Brazil–Lebanon relations

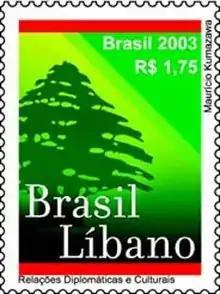
Stamp commemorating Brazil-Lebanon relations

In 1877, Emperor Pedro II of Brazil visited Beirut, which was then part of the Ottoman Empire. The first Lebanese migrants to arrive to Brazil was in 1882, with the majority of them being Maronite Christians from Mount Lebanon. In 1920, Brazil opened a consulate in Beirut to facilitate Ottoman (Lebanese) emigration to Brazil. By 1914, over 60,000 Lebanese had immigrated to Brazil. In October 1945, Lebanon obtained its independence from France and in November 1945, Brazil recognized and established diplomatic relations with Lebanon.